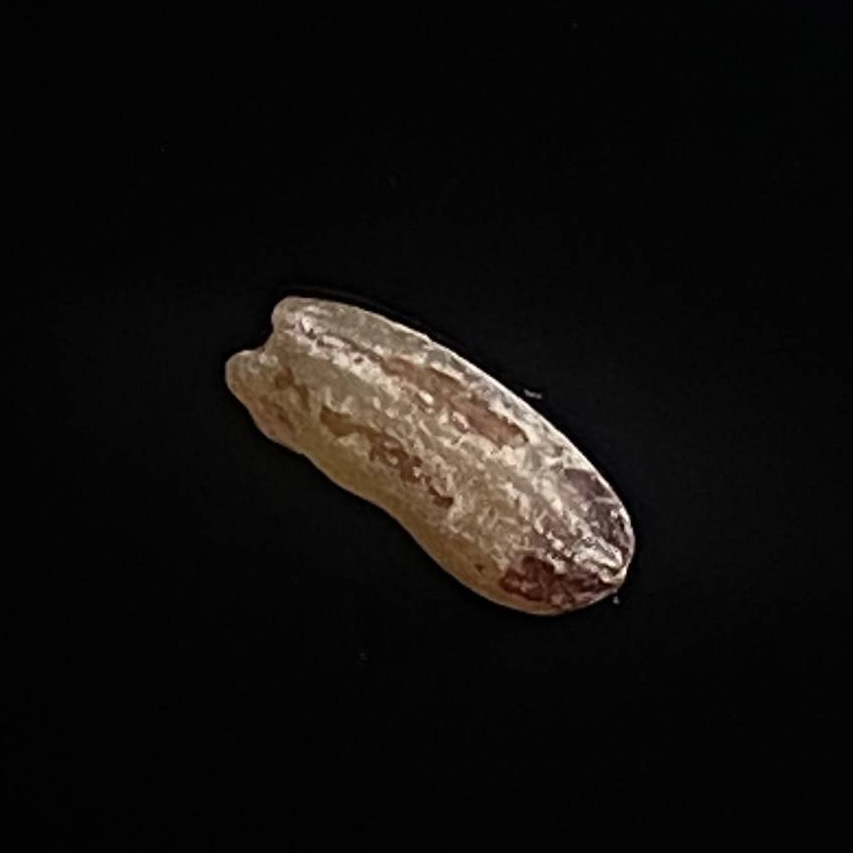
Rice variety: Amon